Arthur Goldberg

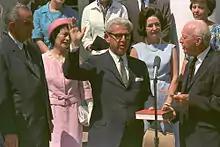
Goldberg being sworn in as UN Ambassador by Justice Hugo Black, July 26, 1965. Lyndon Johnson (left) looks on.

Goldberg was an active participant in the National Citizens Political Action Committee and the CIO Political Action Committee. He supported the presidential campaigns of Franklin D. Roosevelt and Harry Truman. Goldberg initially supported Senator Joseph McCarthy's efforts to investigate communism in the United States, but soon opposed those efforts after it became clear they threatened the organized labor movement.